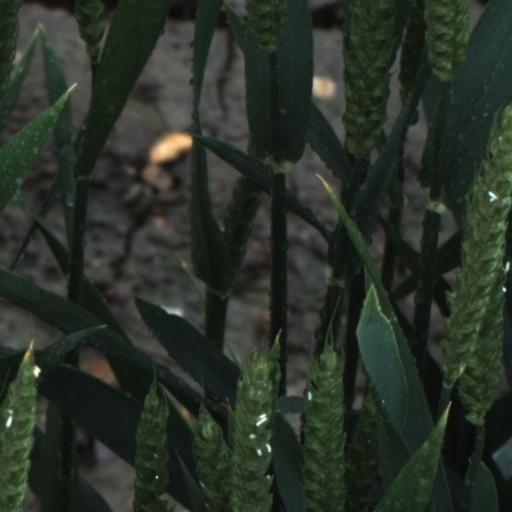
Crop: wheat